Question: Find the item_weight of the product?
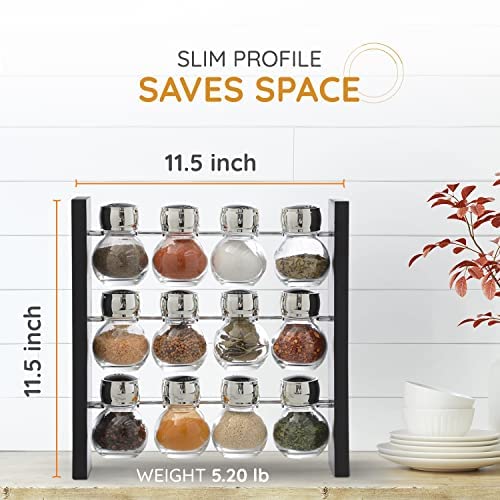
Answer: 5.2 pound